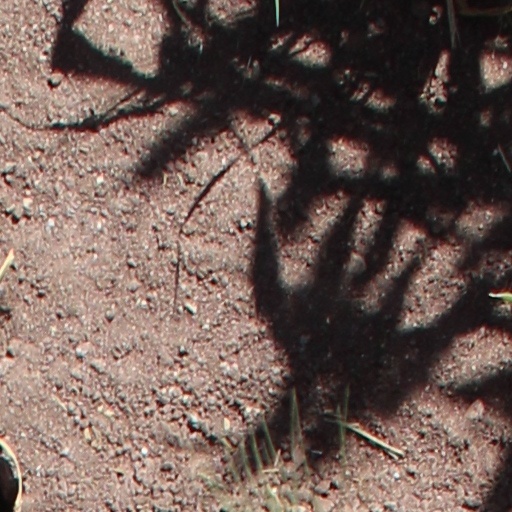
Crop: wheat